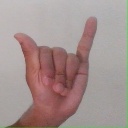
अक्षर: य